Paul Nagymartoni

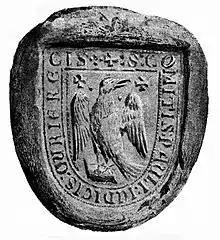
Seal of Paul Nagymartoni

Paul Nagymartoni (also Mertensdorfi, , or "Paul von Forchtenstein", ; died June 1351) was an influential Hungarian nobleman and jurist in the first half of the 14th century, who served as Judge royal from 1328 to 1349.